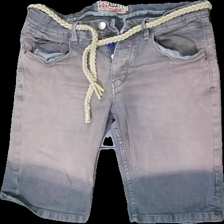
View: front
Type: Shorts
Category: Men
Brand: Not in the list
Brand text on label: Alcott Company
Colors: Grey
Material: 100% cotton
Cut: Regular
Season: Summer
Smell: Minor
Holes: Major
Price range: <50
Recommended usage: Export